Adlingfleet

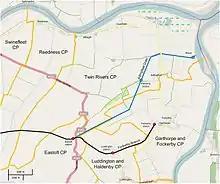
Most of the Adlingfleet Drain is in the Twin Rivers Civil Parish.

Adlingfleet is a drained, fertile, former marshland village and former civil parish, now in the parish of Twin Rivers, in the East Riding of Yorkshire, England. It is east-southeast of Goole town centre. Its sea wall along the far north-east is set back from the Ouse estuary leaving the largest single reedbed in England. In 1961 the parish had a population of 137.